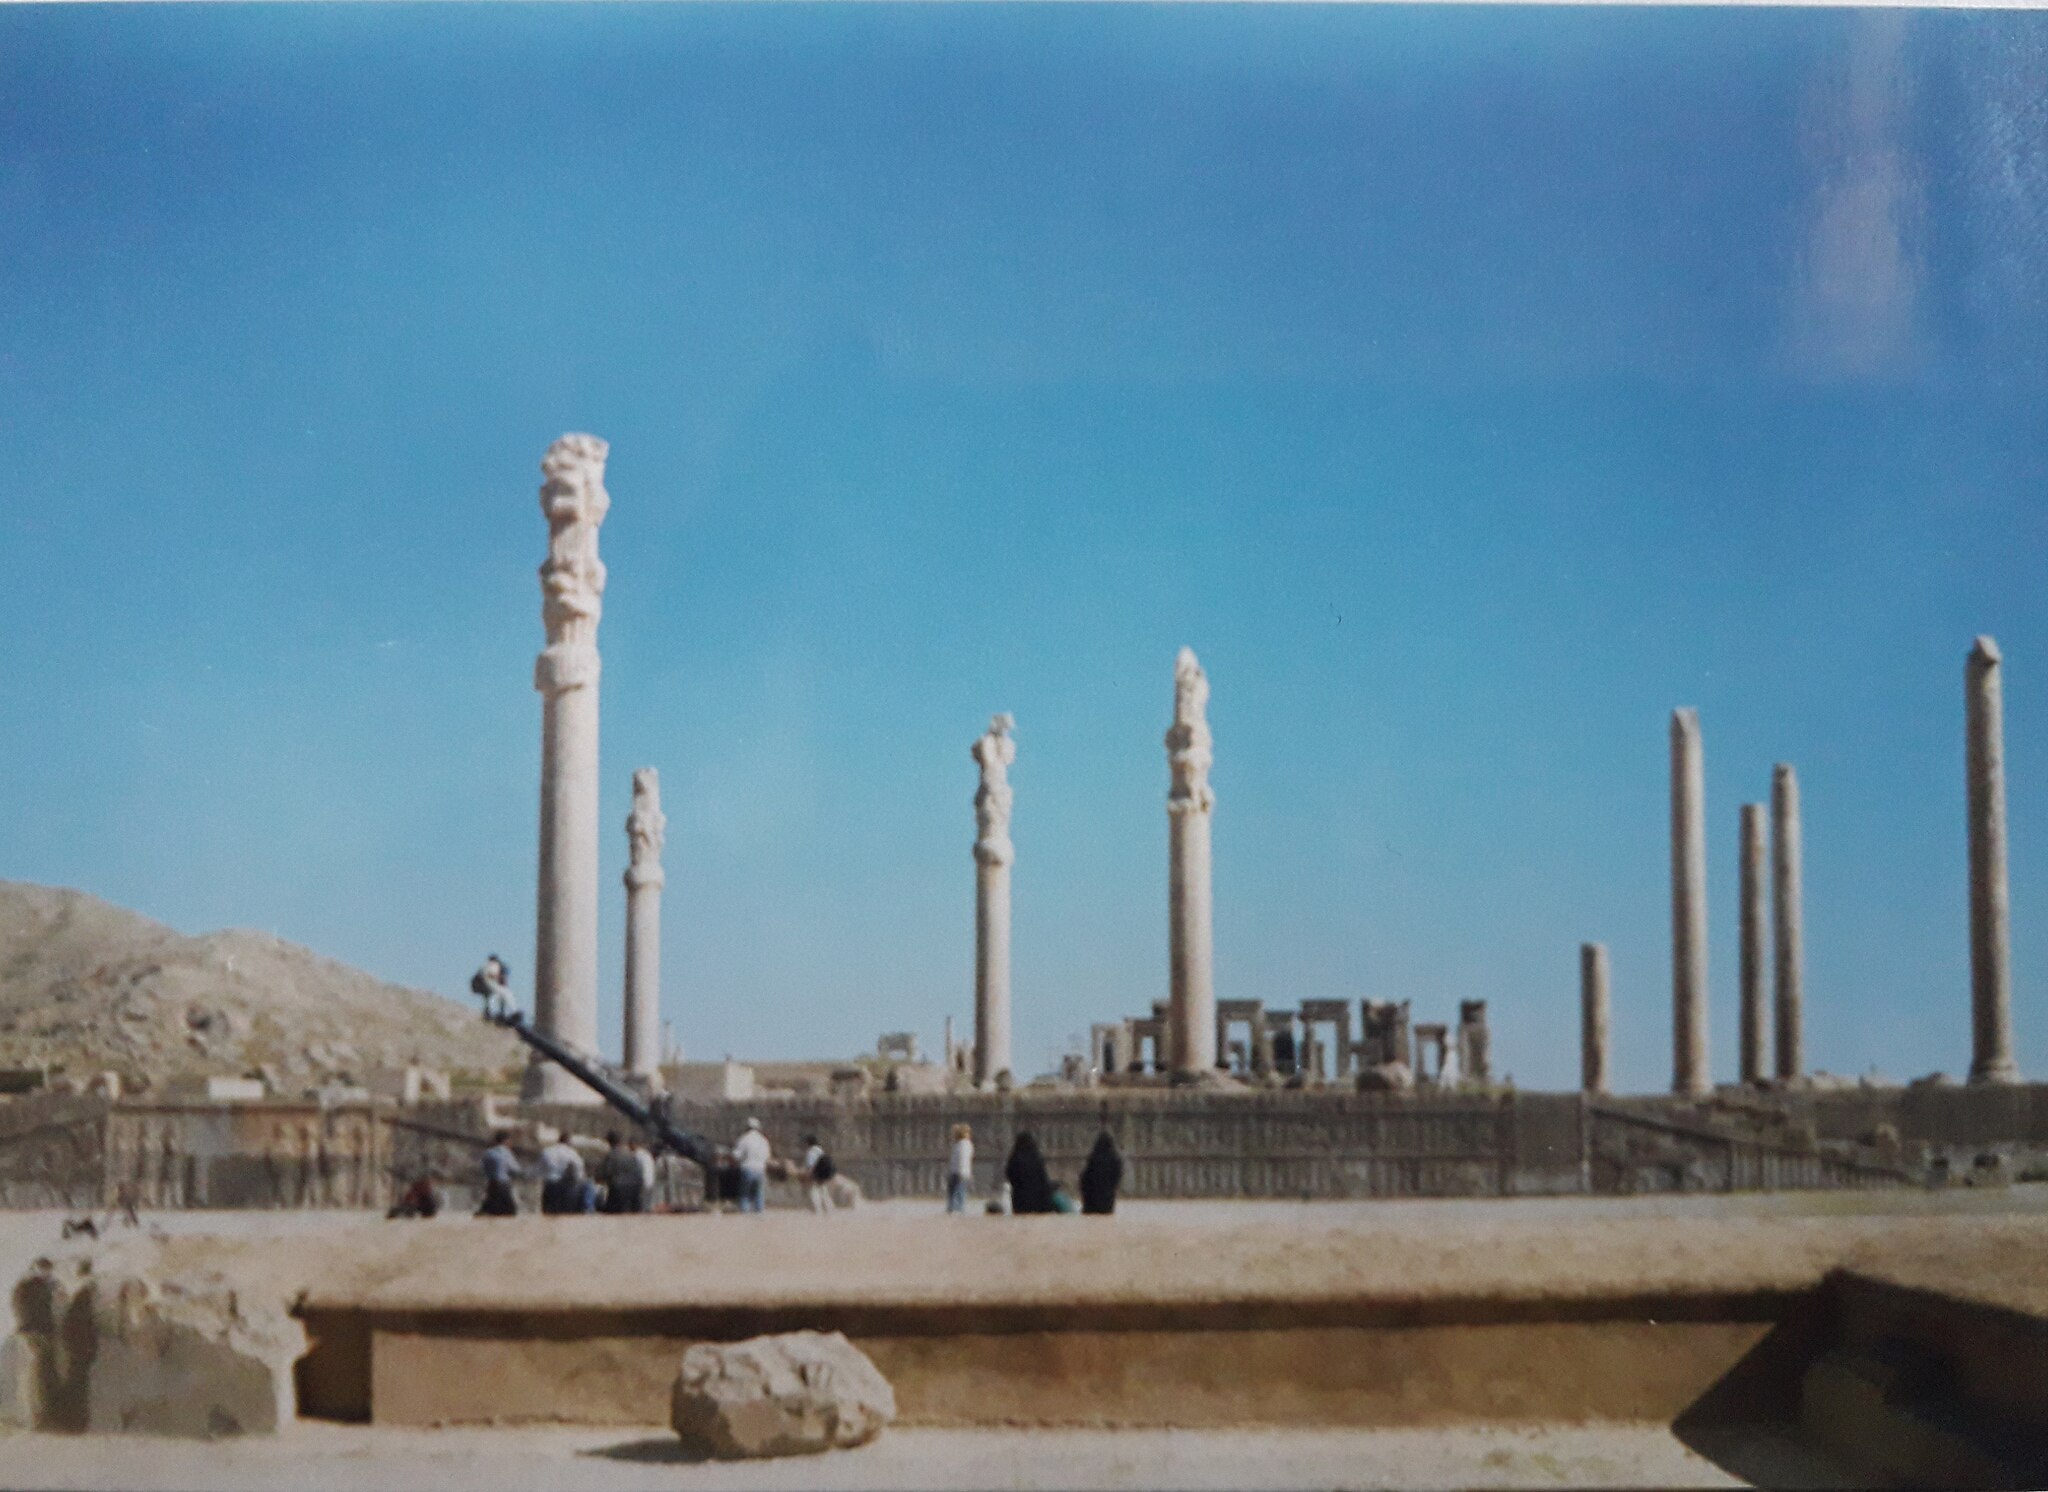
Title: Takhtejamshid1
Date: 2020-10-06 07:32:34
Categories: Apadana of Persepolis, Self-published work, Cultural heritage monuments in Iran with known IDs, Uploaded via Campaign:wlm-ir, Images from Wiki Loves Monuments in Marvdasht, 2020 in Persepolis, Iran photographs taken on 2020-10-06, Images from Wiki Loves Monuments 2020, Images from Wiki Loves Monuments 2020 in Iran